Abnoba

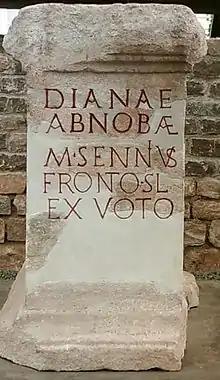
The altar to Diana Abnoba at Badenweiler

Abnoba is a name with theological and geographical meanings: It is the name of a Gaulish goddess who was worshiped in the Black Forest and surrounding areas. It is also the name of a mountain or mountain range.